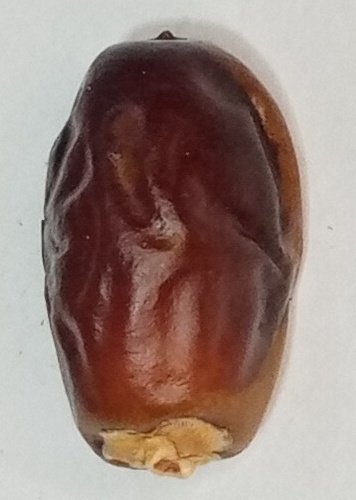
Variety: aseel
Size: small
Grade: grade-1